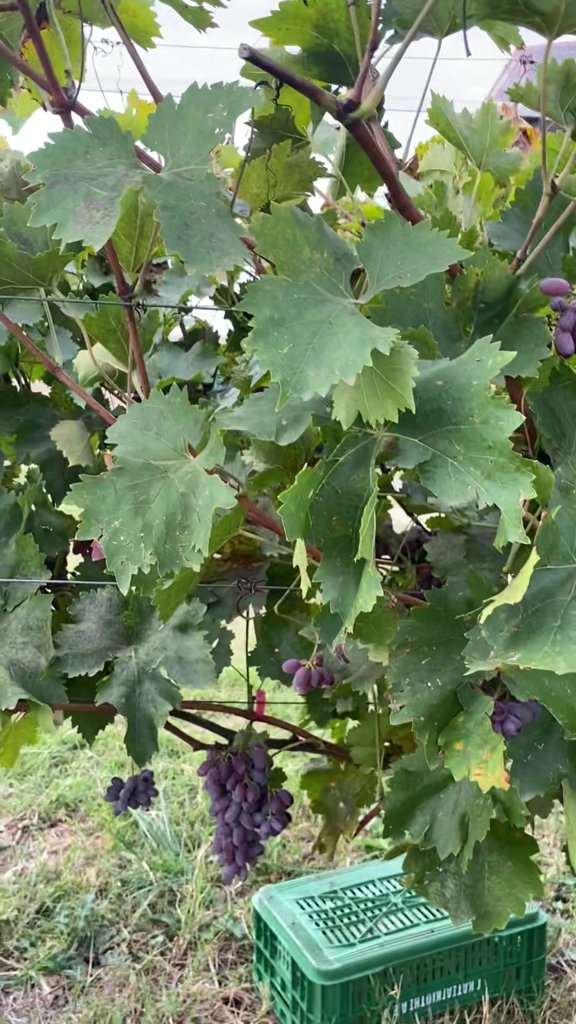
Berries visible: 79
Grape clusters: 6